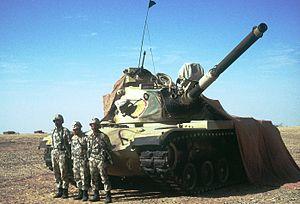
Les forces armées égyptiennes sont les forces militaires de l'Égypte et sont l'une des plus importantes en Afrique, au Moyen-Orient, et le monde. Elles comprennent l'armée, la force aérienne, la marine et le commandement de la défense aérienne égyptienne.
Le Joint Forces Command-North était une formation pan-arabe dirigé par le major général Sulaiman al-Wuhayyib de la Coalition internationale durant la guerre du golfe, il faisait partie des deux corps d'armée de la Joint Forces Command sous le commandement du lieutenant-général et prince Khalid ibn Sultan ibn Abd al Aziz Al Saud comprenant au total 100 000 hommes dont la formation a été décidée lors sommet extraordinaire de la Ligue arabe réuni au Caire le 10 août 1990.
Le corps expéditionnaire égyptien envoyé fut déployé pendant la seconde guerre du golfe à la suite du sommet de la Ligue arabe au Caire du 10 août 1990 ou l'Irak est condamné pour son invasion du Koweït et ou la ligue approuve l'envoi de troupes arabes ainsi que le déploiement des forces américaines en Arabie.